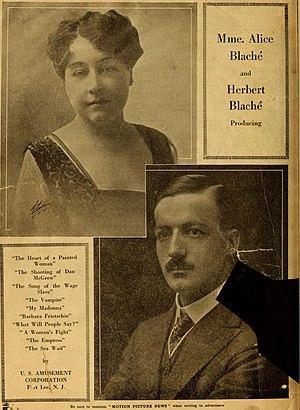
Alice Guy, ou Alice Guy-Blaché, née le 1ᵉʳ juillet 1873 à Saint-Mandé et morte le 24 mars 1968 à Wayne dans l'État du New Jersey aux États-Unis, est une réalisatrice, scénariste et productrice de cinéma française, ayant travaillé à la fois en France et aux États-Unis.